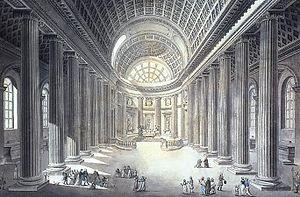
Jean-François-Thérèse Chalgrin est un architecte français né à Paris en 1739 et mort dans la même ville le 21 janvier 1811. Architecte emblématique du style Louis XVI caractérisé par sa monumentalité austère, il représente la phase dite « grecque » ou « dorique » du néoclassicisme. Chalgrin se distingue par l'ampleur de ses conceptions plus que par la précision des détails.
L'église Saint-Philippe-du-Roule a été construite à la fin du XVIIIe siècle et remaniée deux fois au cours du XIXe siècle. Son histoire est liée aux différentes étapes de l'édification de ce quartier auquel elle a donné son nom.